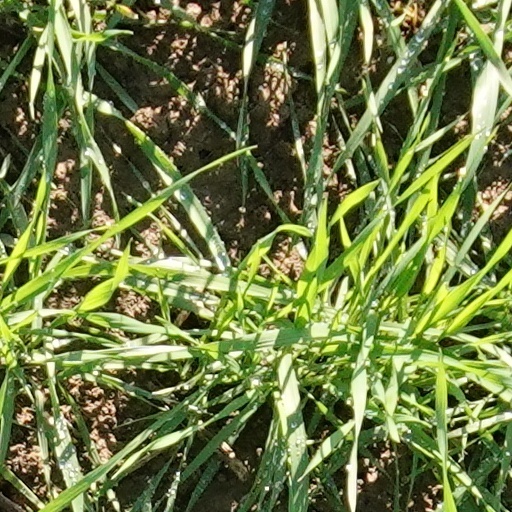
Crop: wheat